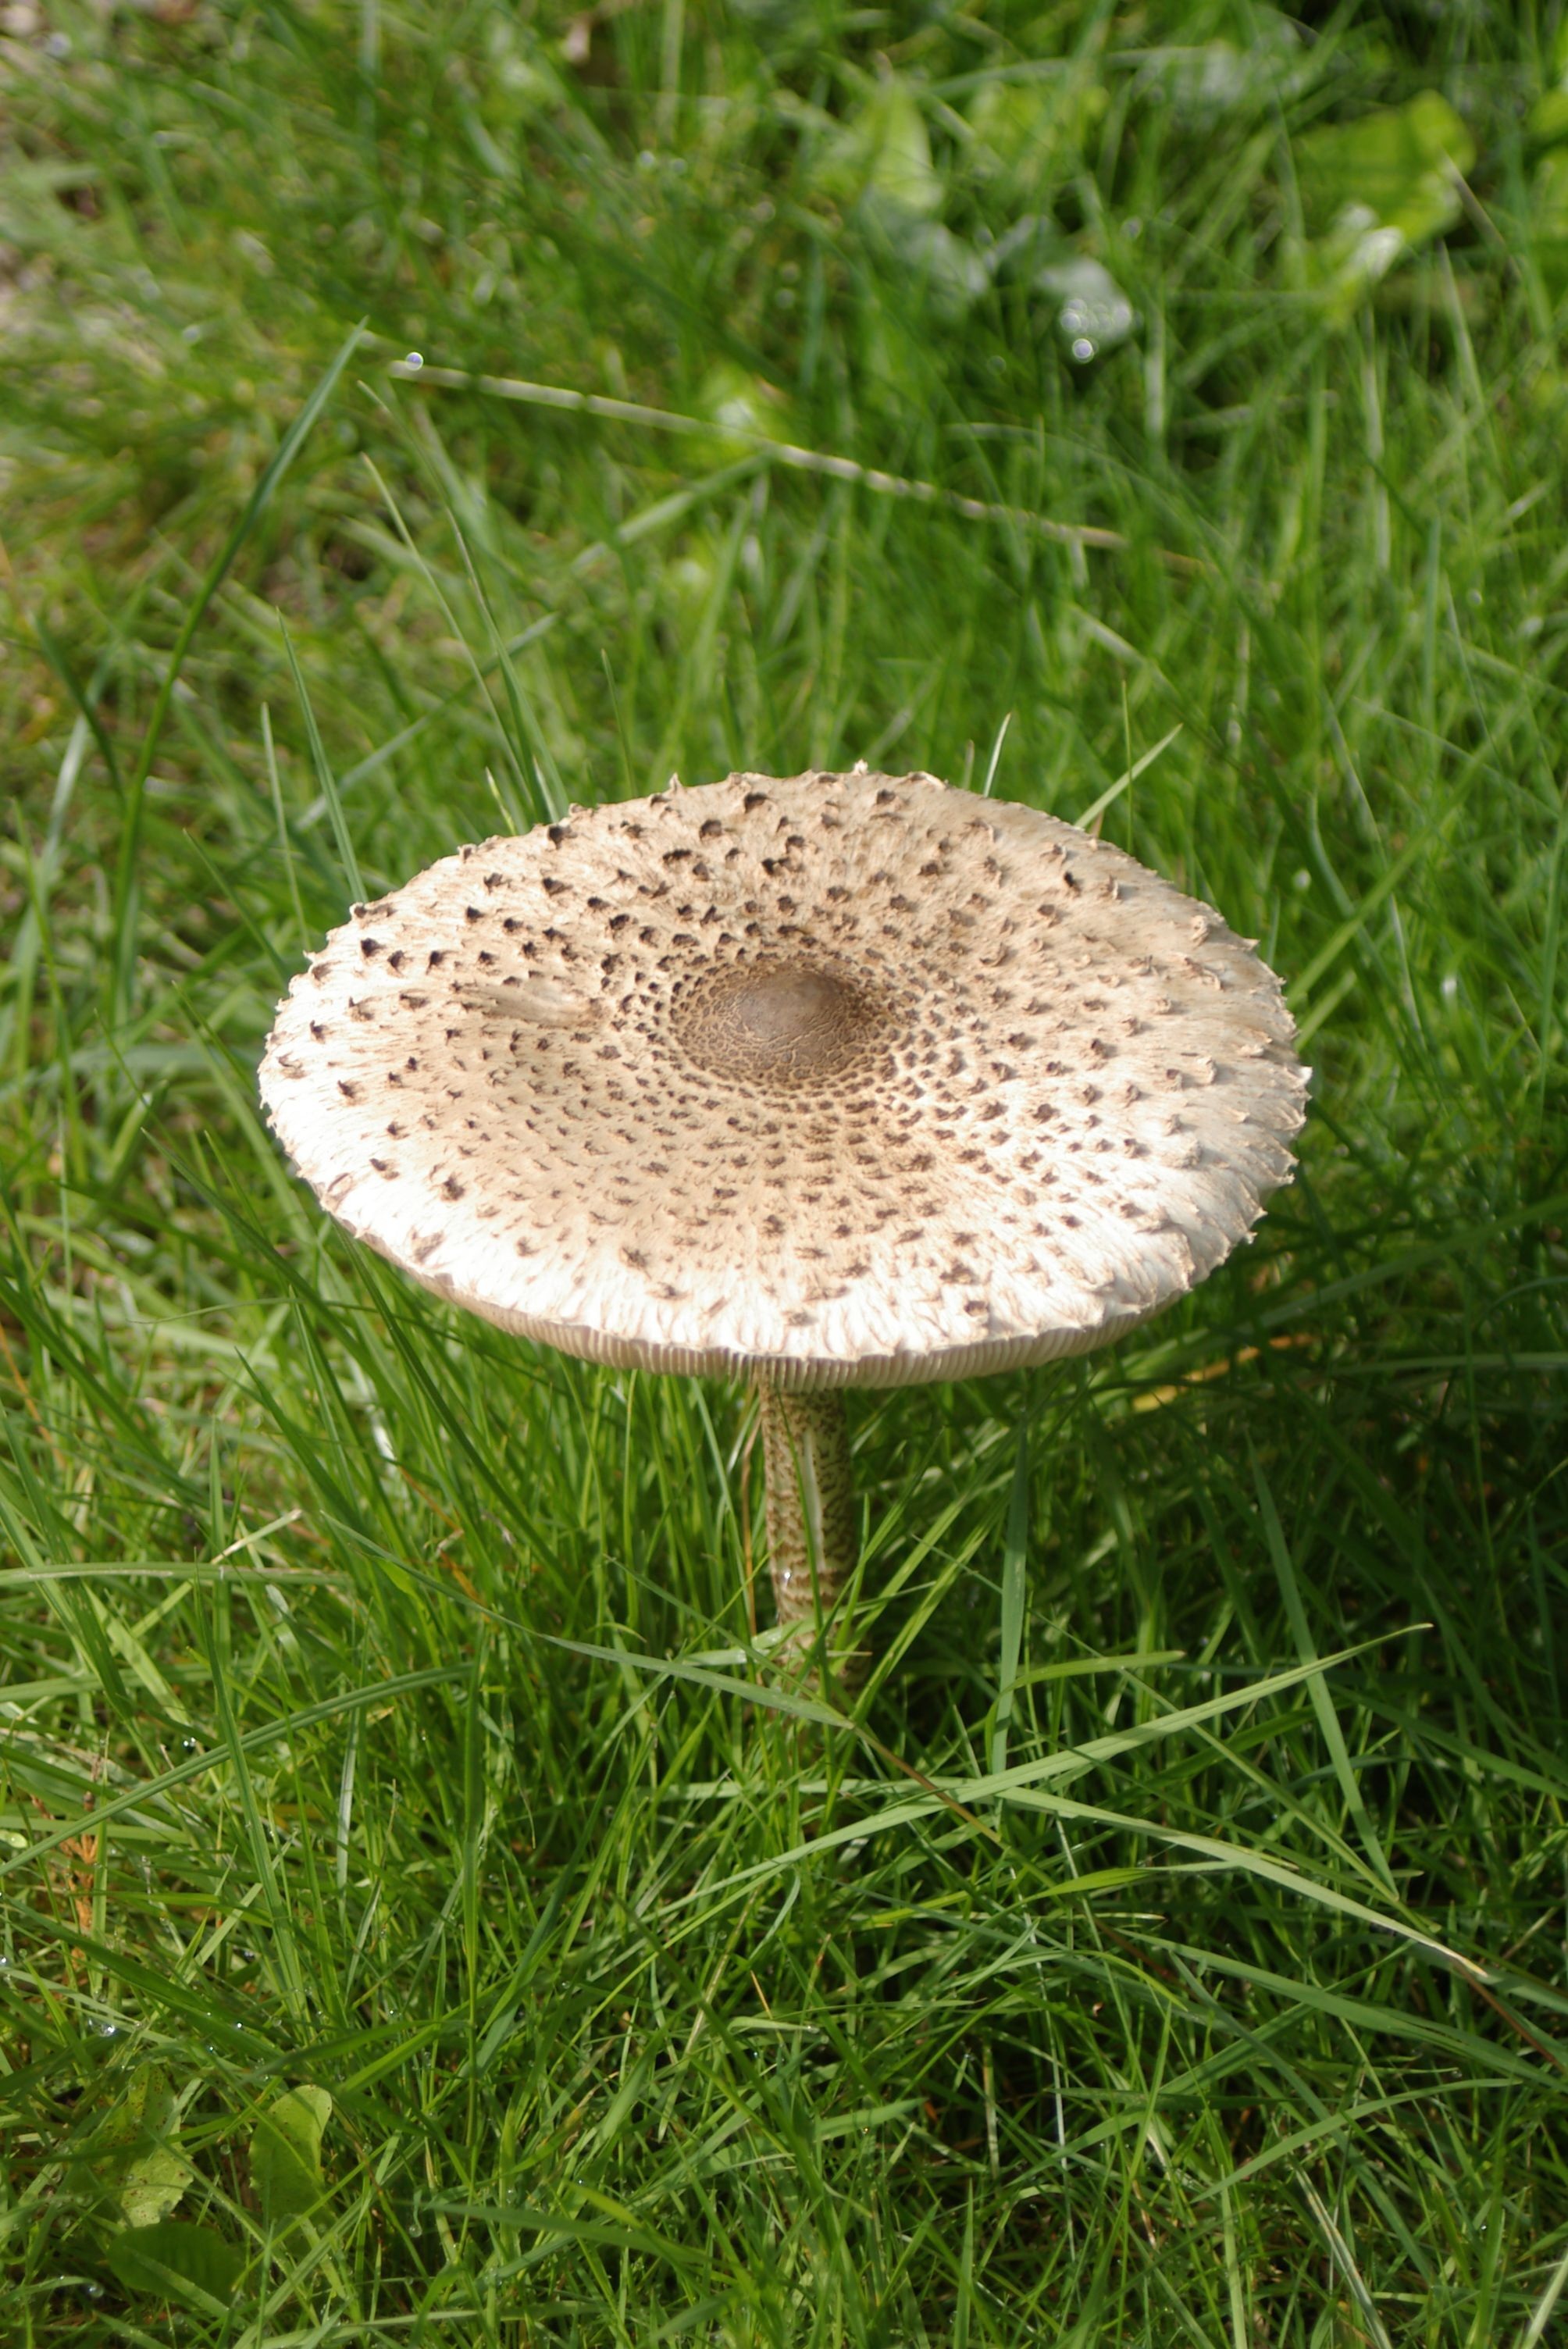
grass, lawn, soil, mushroom, flora, plants, fungus, fungi, mushrooms, large, agaric, bolete, agaricus, matsutake, edible mushroom, grass family, medicinal mushroom, agaricaceae, champignon mushroom, penny bun, pleurotus eryngii